Lucretia Garfield

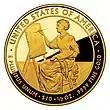
Garfield portrayed on the reverse of the 2011 First Spouse ten-dollar coin

Garfield became first lady on March 4, 1881, after her husband was inaugurated as President of the United States. Her hosting responsibilities as first lady went far beyond those that were expected of her when she was a Congressional wife, and she sought advice from Blaine's wife, Harriet. Her interest was in the opportunity to meet prominent writers and artists, and she entered the White House with a list of names she wished to invite. Garfield paid more attention to political aspects of the role than the social aspects, and the president kept her updated on happenings in Washington that were not known to the public. Though she believed in gender equality, she rejected the women's suffrage movement, feeling that women had yet to embrace education, which she believed was necessary before equality could be achieved.